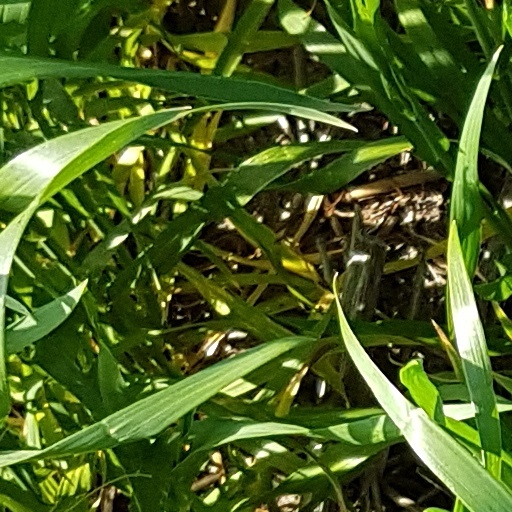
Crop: wheat